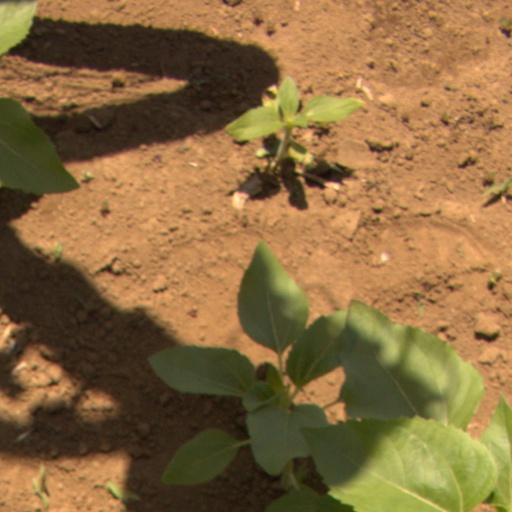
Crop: Jerusalem artichoke